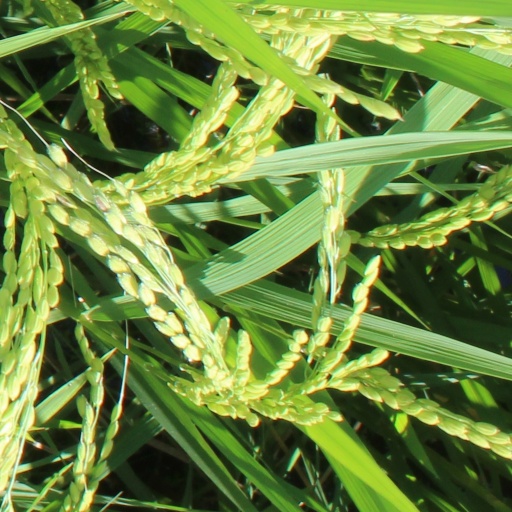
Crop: rice